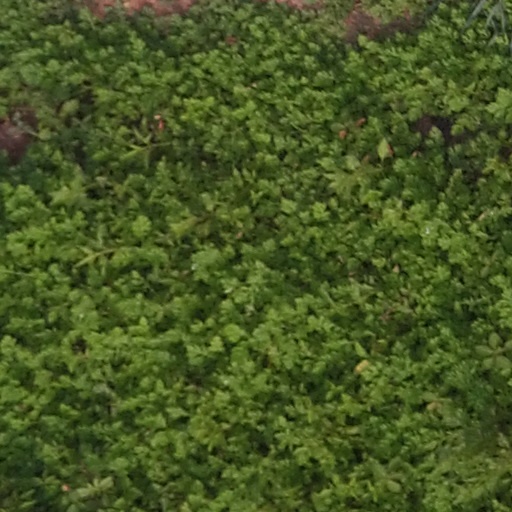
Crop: maize; corn